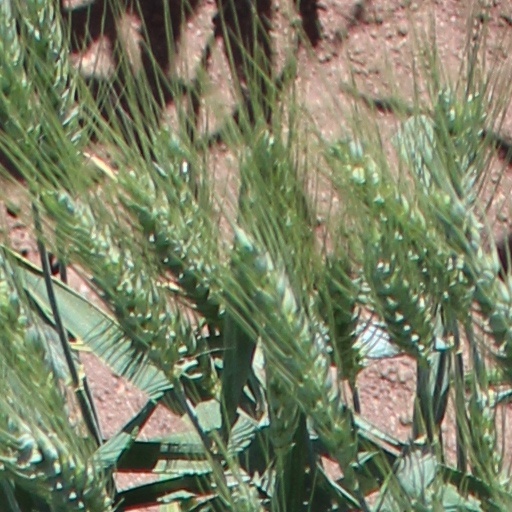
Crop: wheat